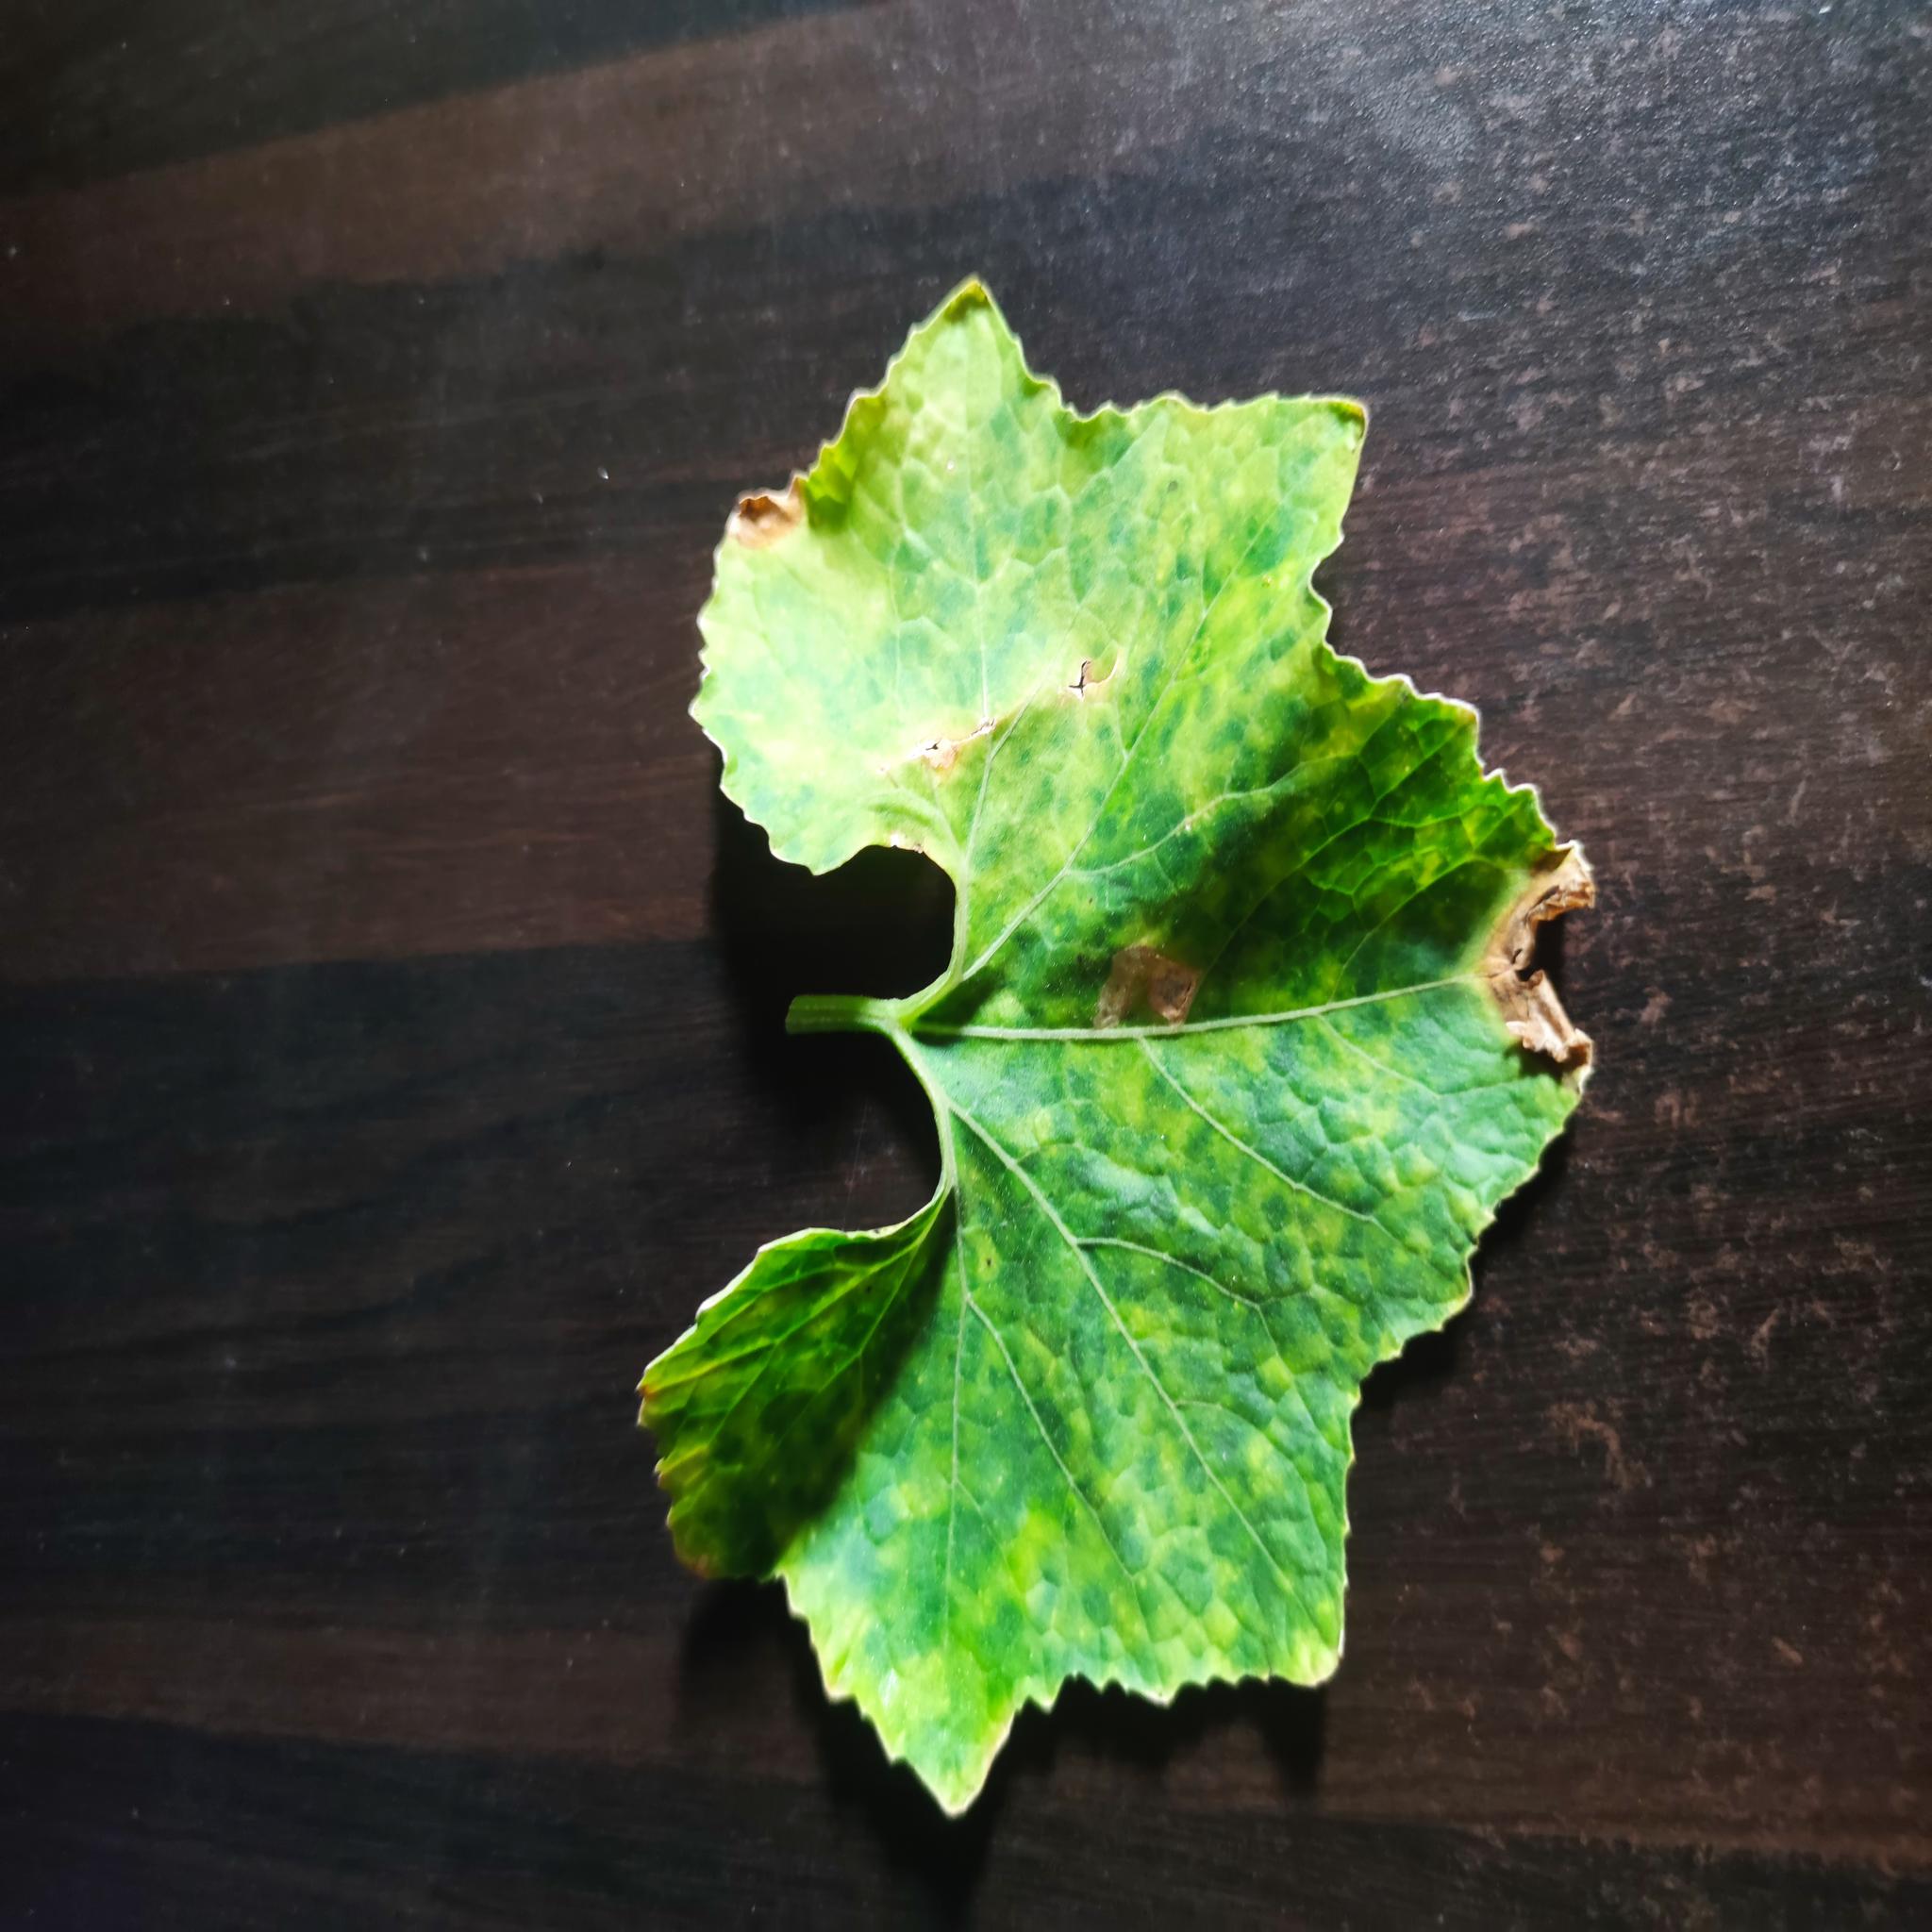
Label: Downy mildew